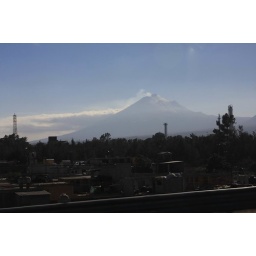
5845: Popocatepetl... clouds along side its own volcanic plume from the highway (here in Peubla).